Wall Spring

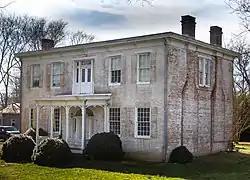

Wall Spring, also known as Elliott Springs, is a historic mansion on a farm in Gallatin, Tennessee, U.S.. It was a horse farm in the Antebellum Era.